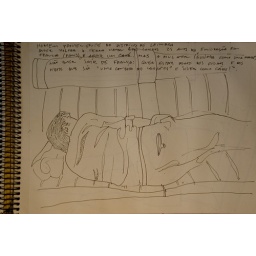
Man sleeping in train